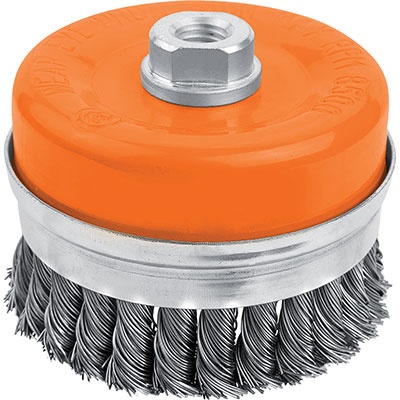
Spazzola Acciaio Ritorto A Tazza + Fil 7702 Wokin 2 Pz
Brand: WOKIN
Con filo in acciaio da Mm. 0,5 di diametro. Foro con filettatura M14. In scatola.
Category: Home & Garden > Kitchen & Dining > Cookware & Bakeware > Cookware Accessories > Wok Accessories > Wok Brushes